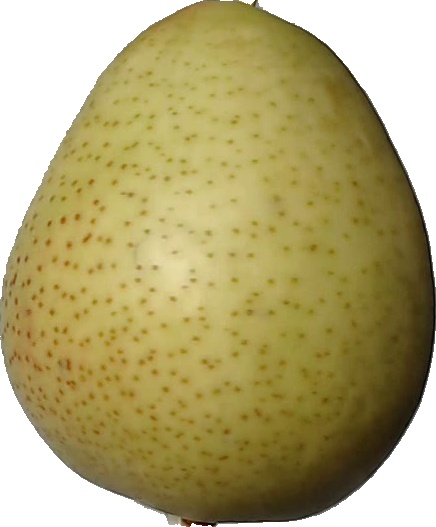
Label: pear_1